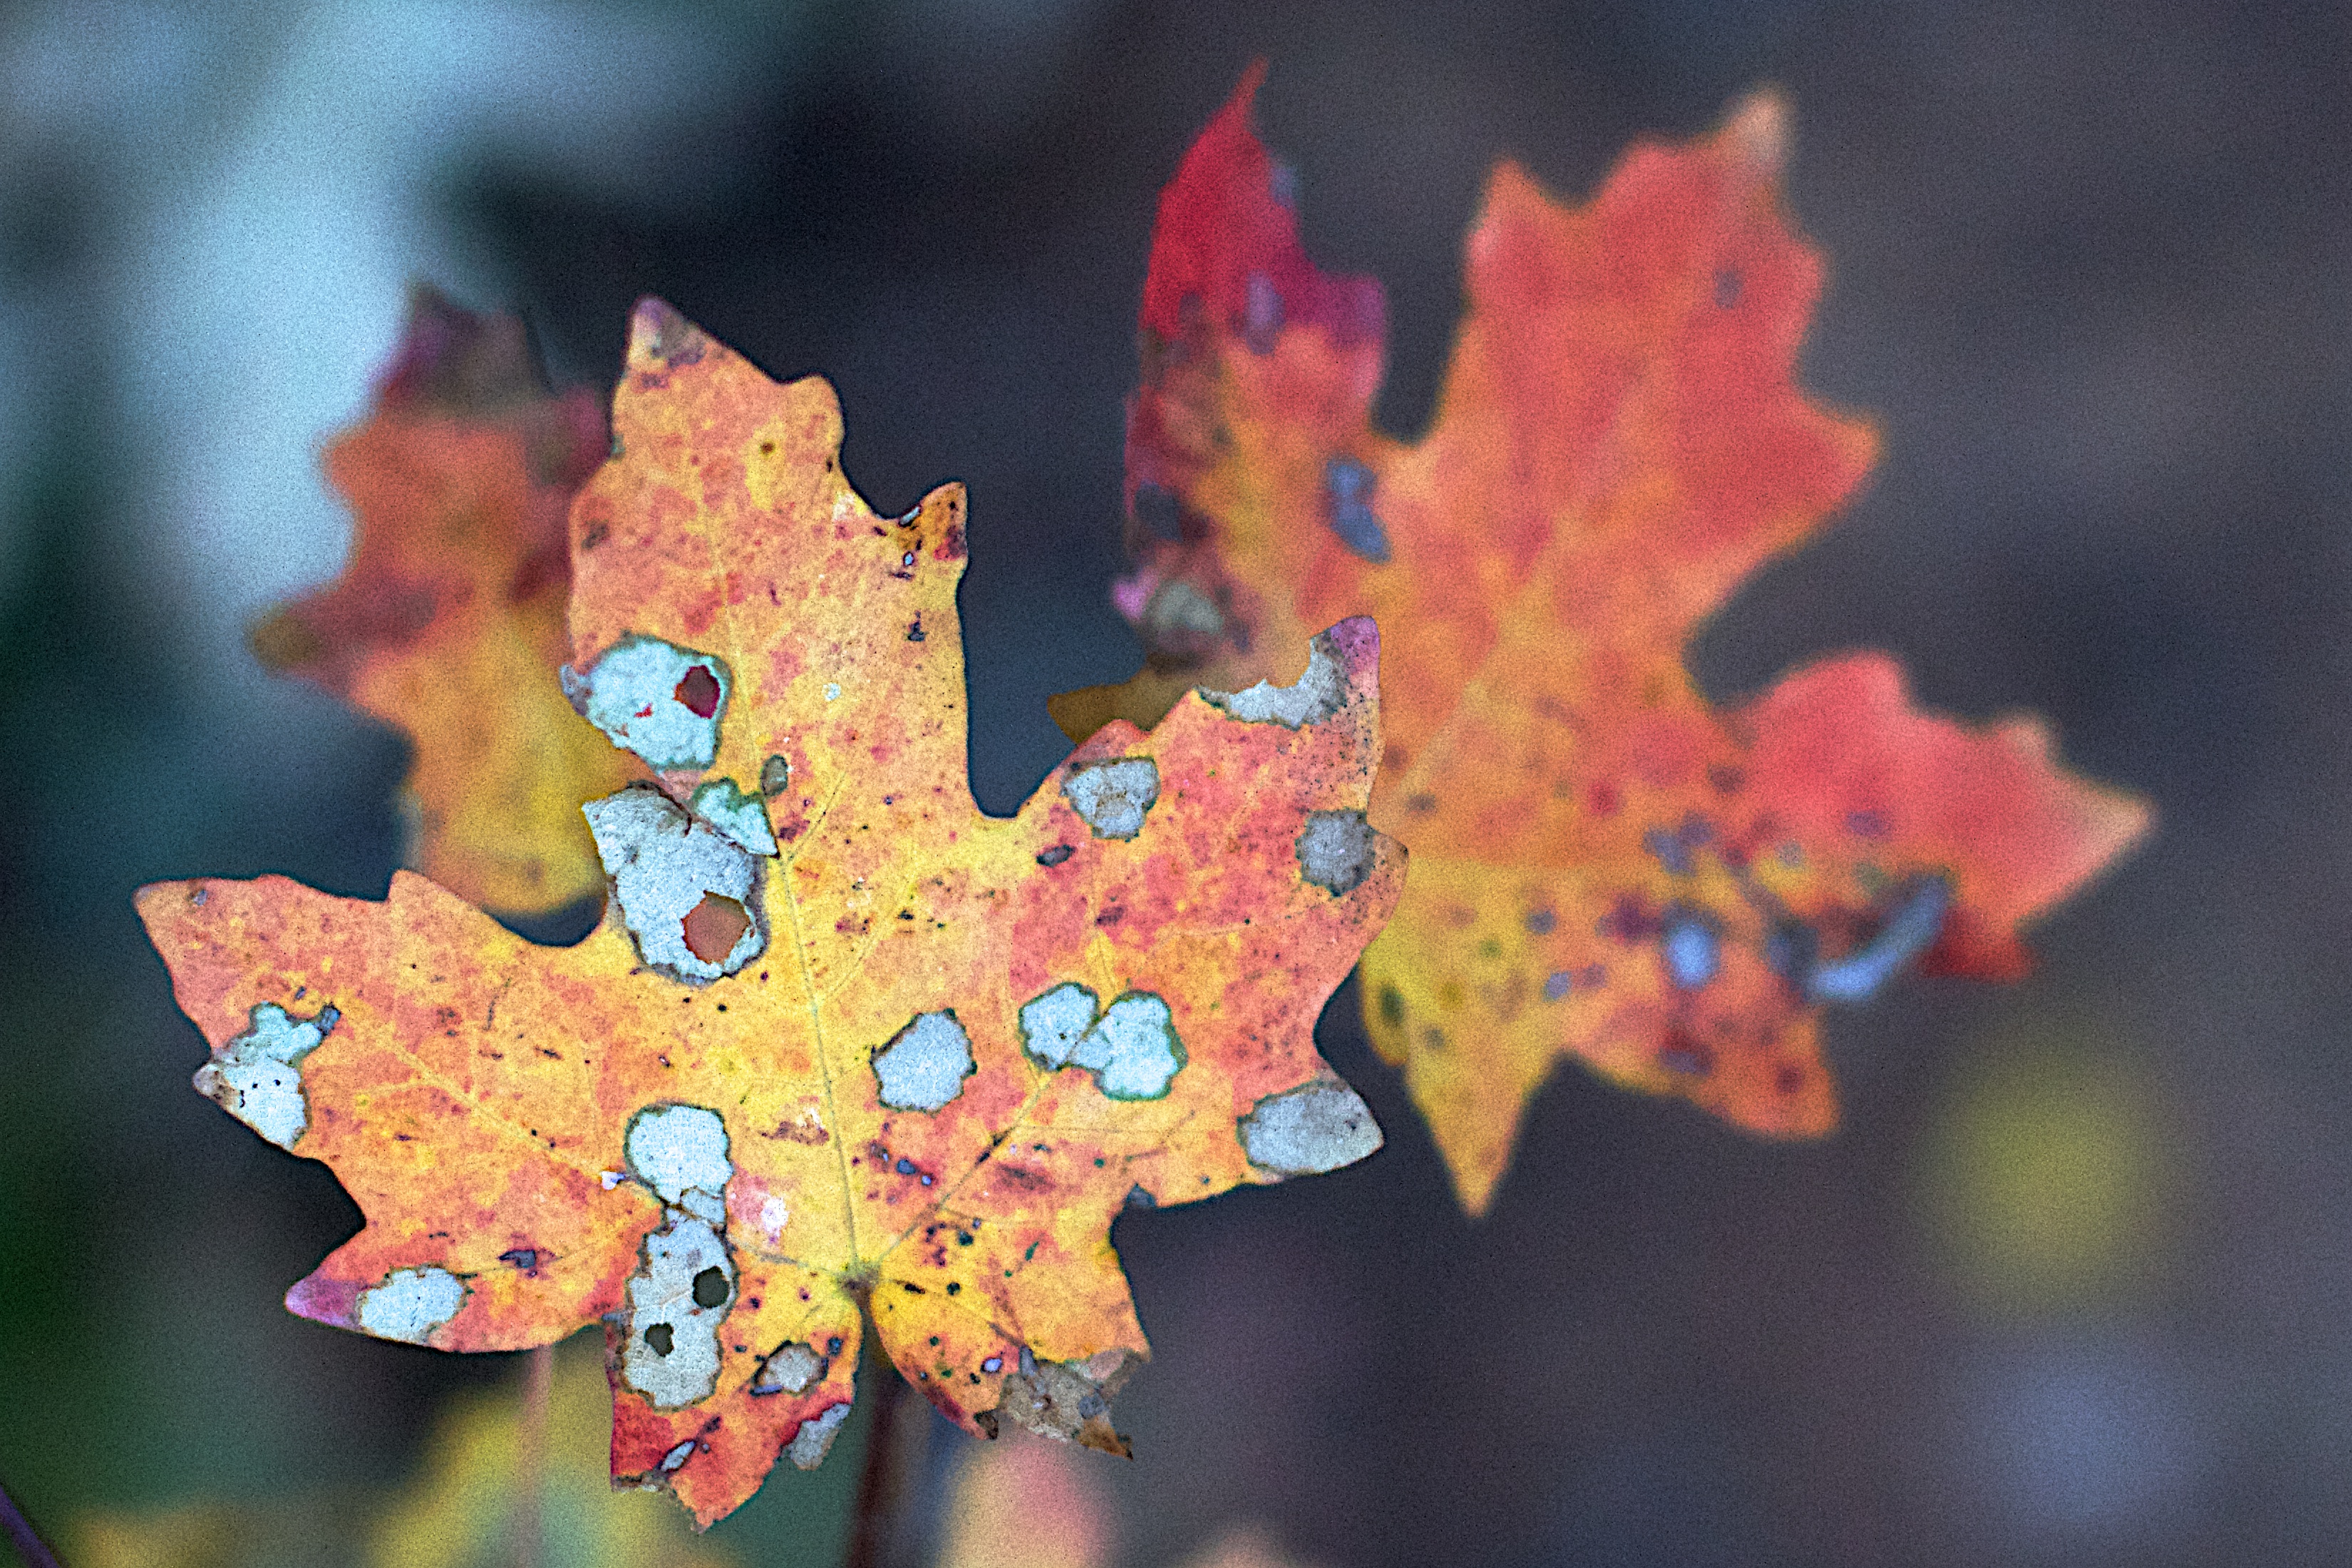
tree, nature, branch, plant, leaf, flower, autumn, flora, season, maple tree, maple leaf, close up, oak, macro photography, flowering plant, woody plant, land plant